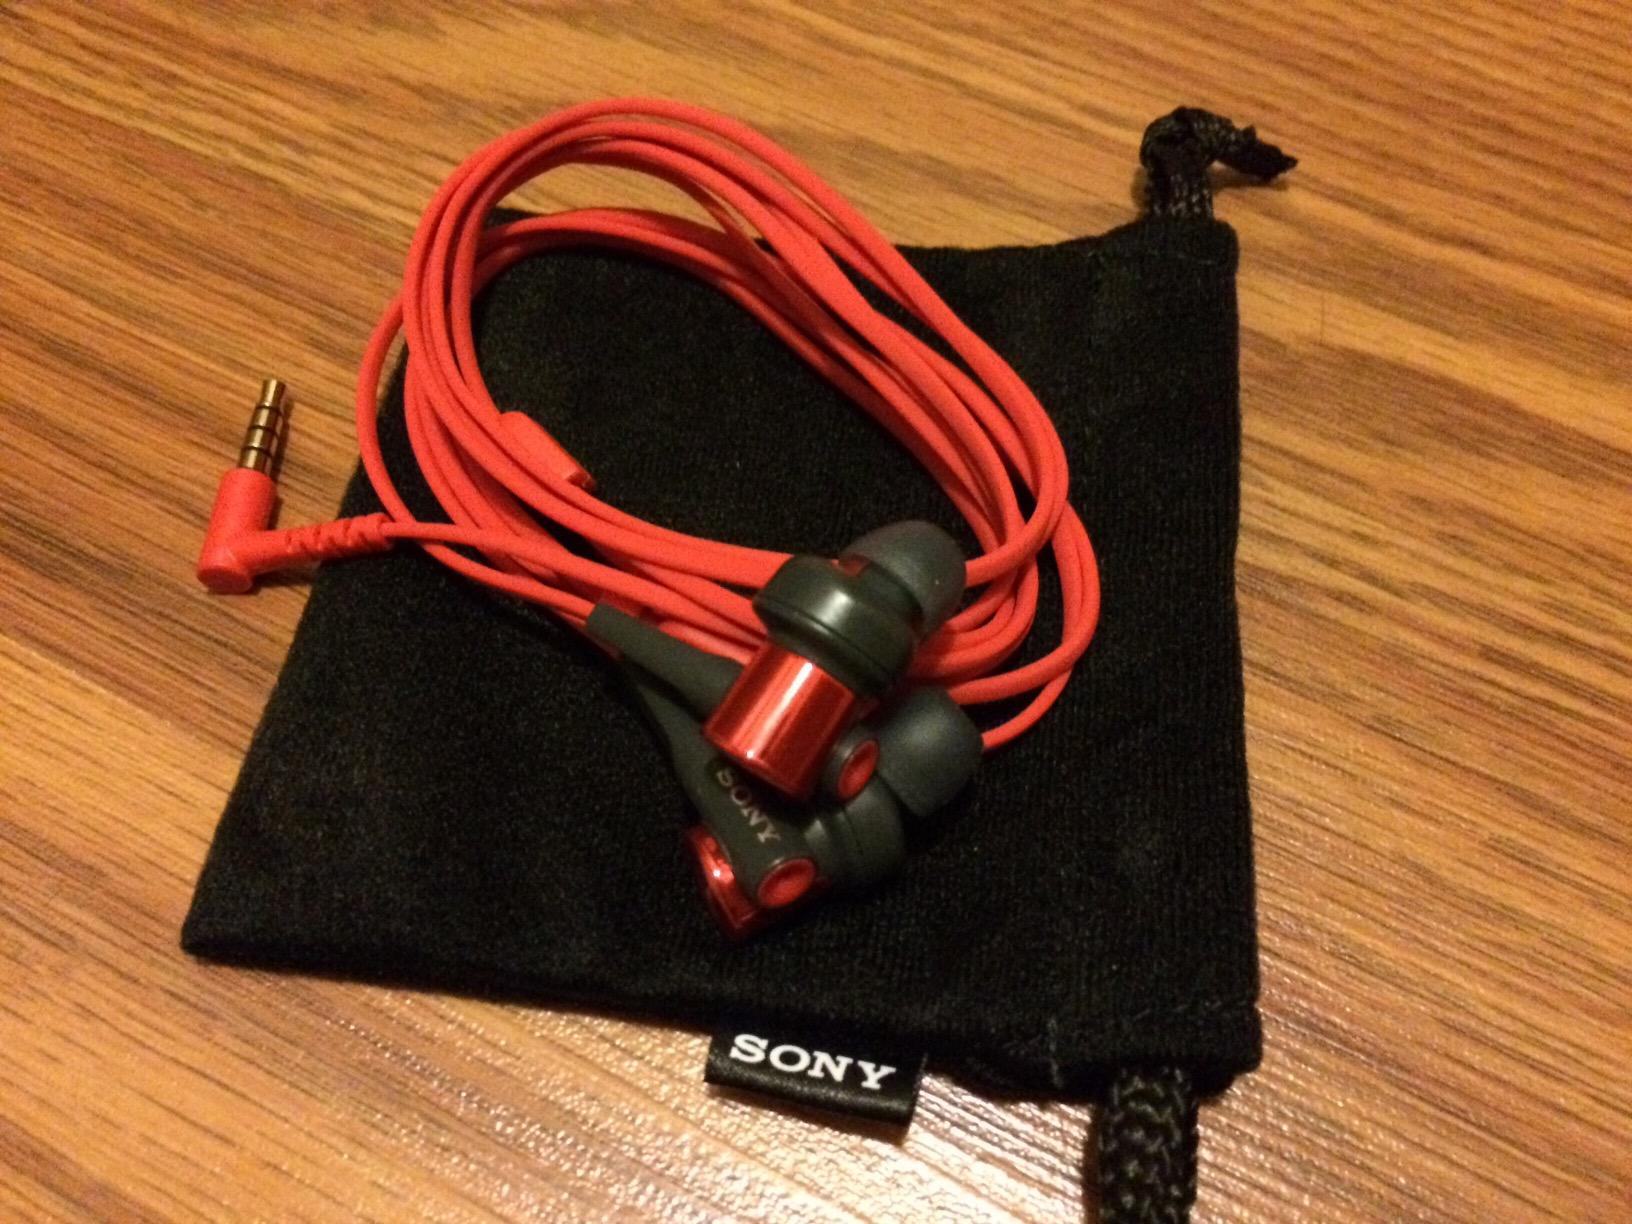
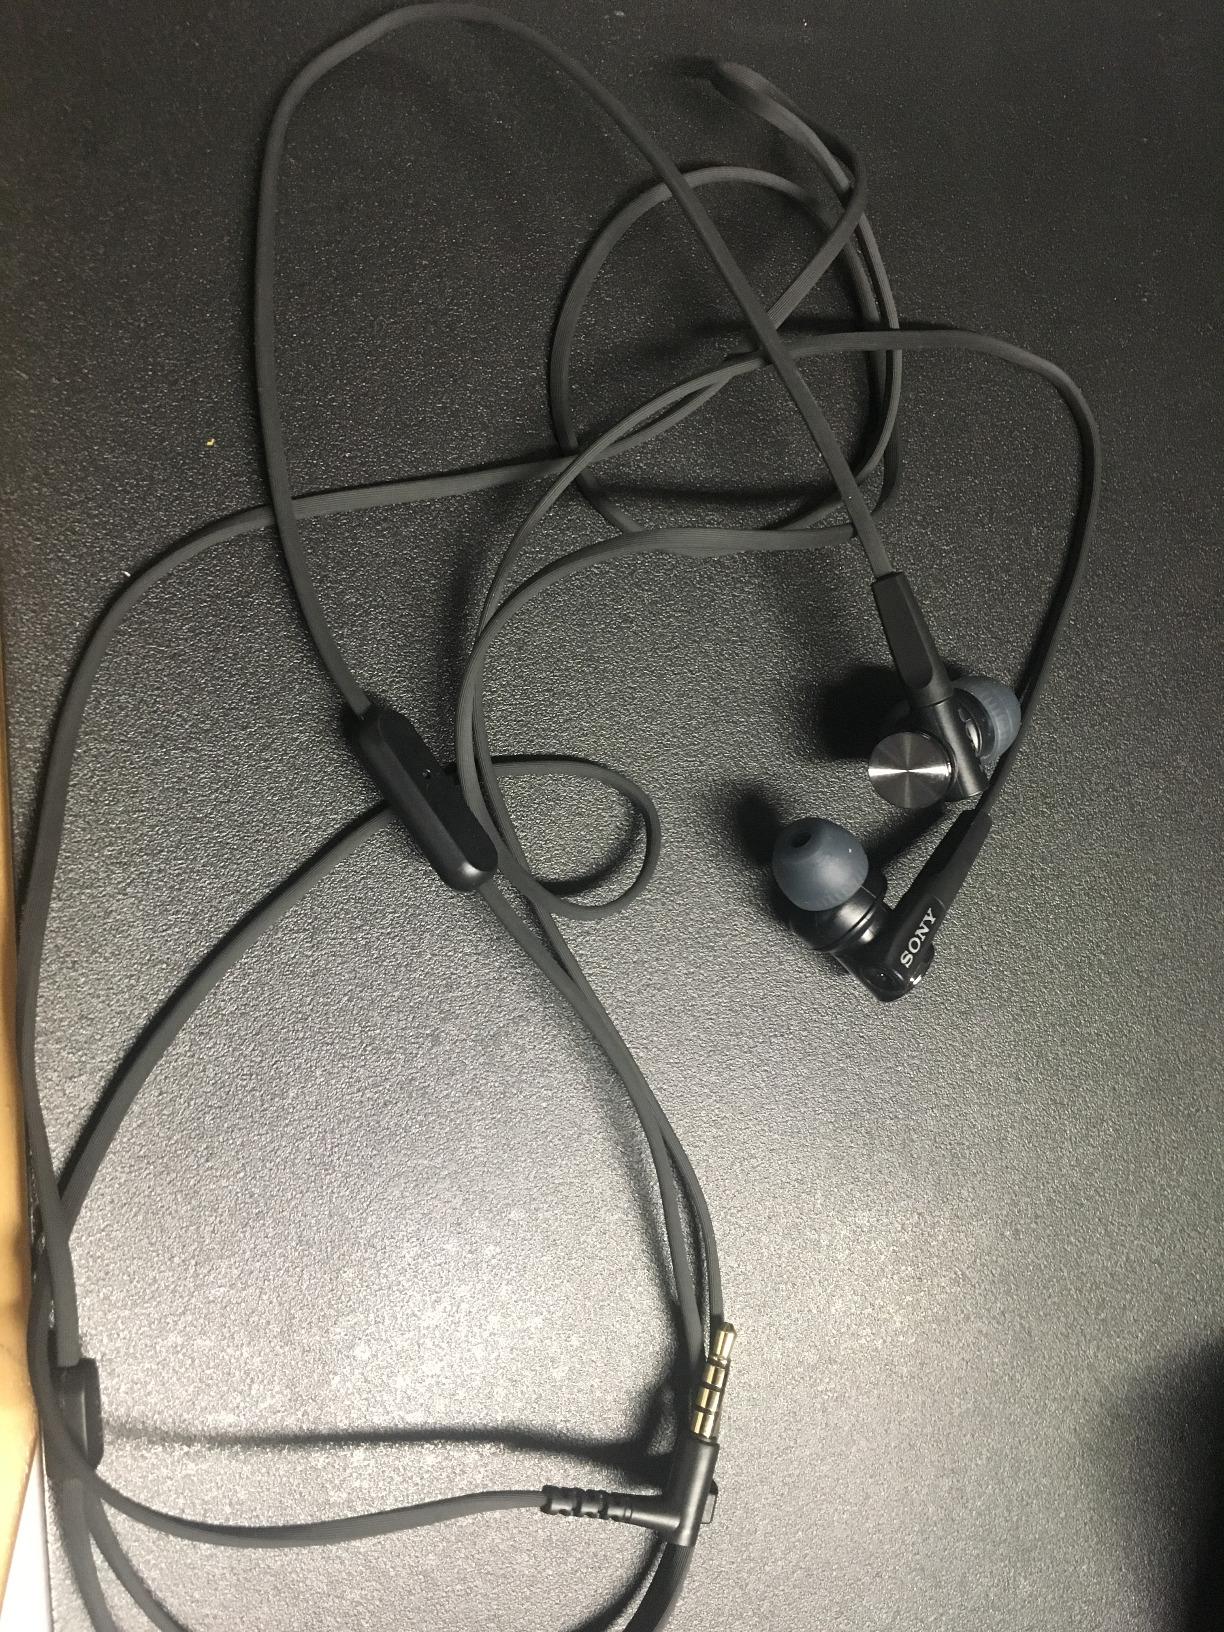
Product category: headphones
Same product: no